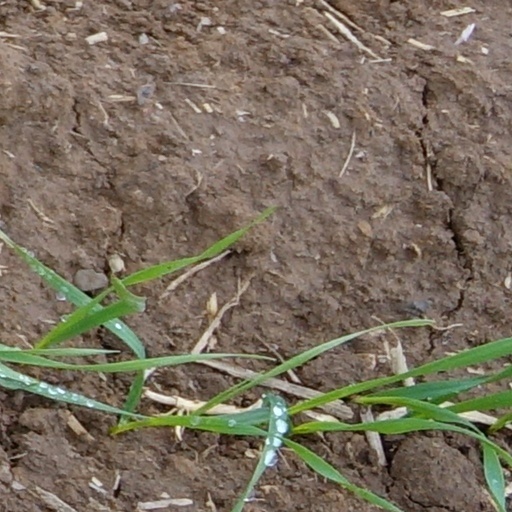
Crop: wheat